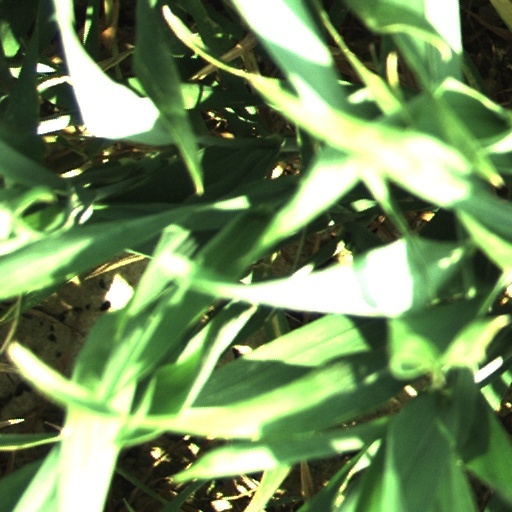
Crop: wheat